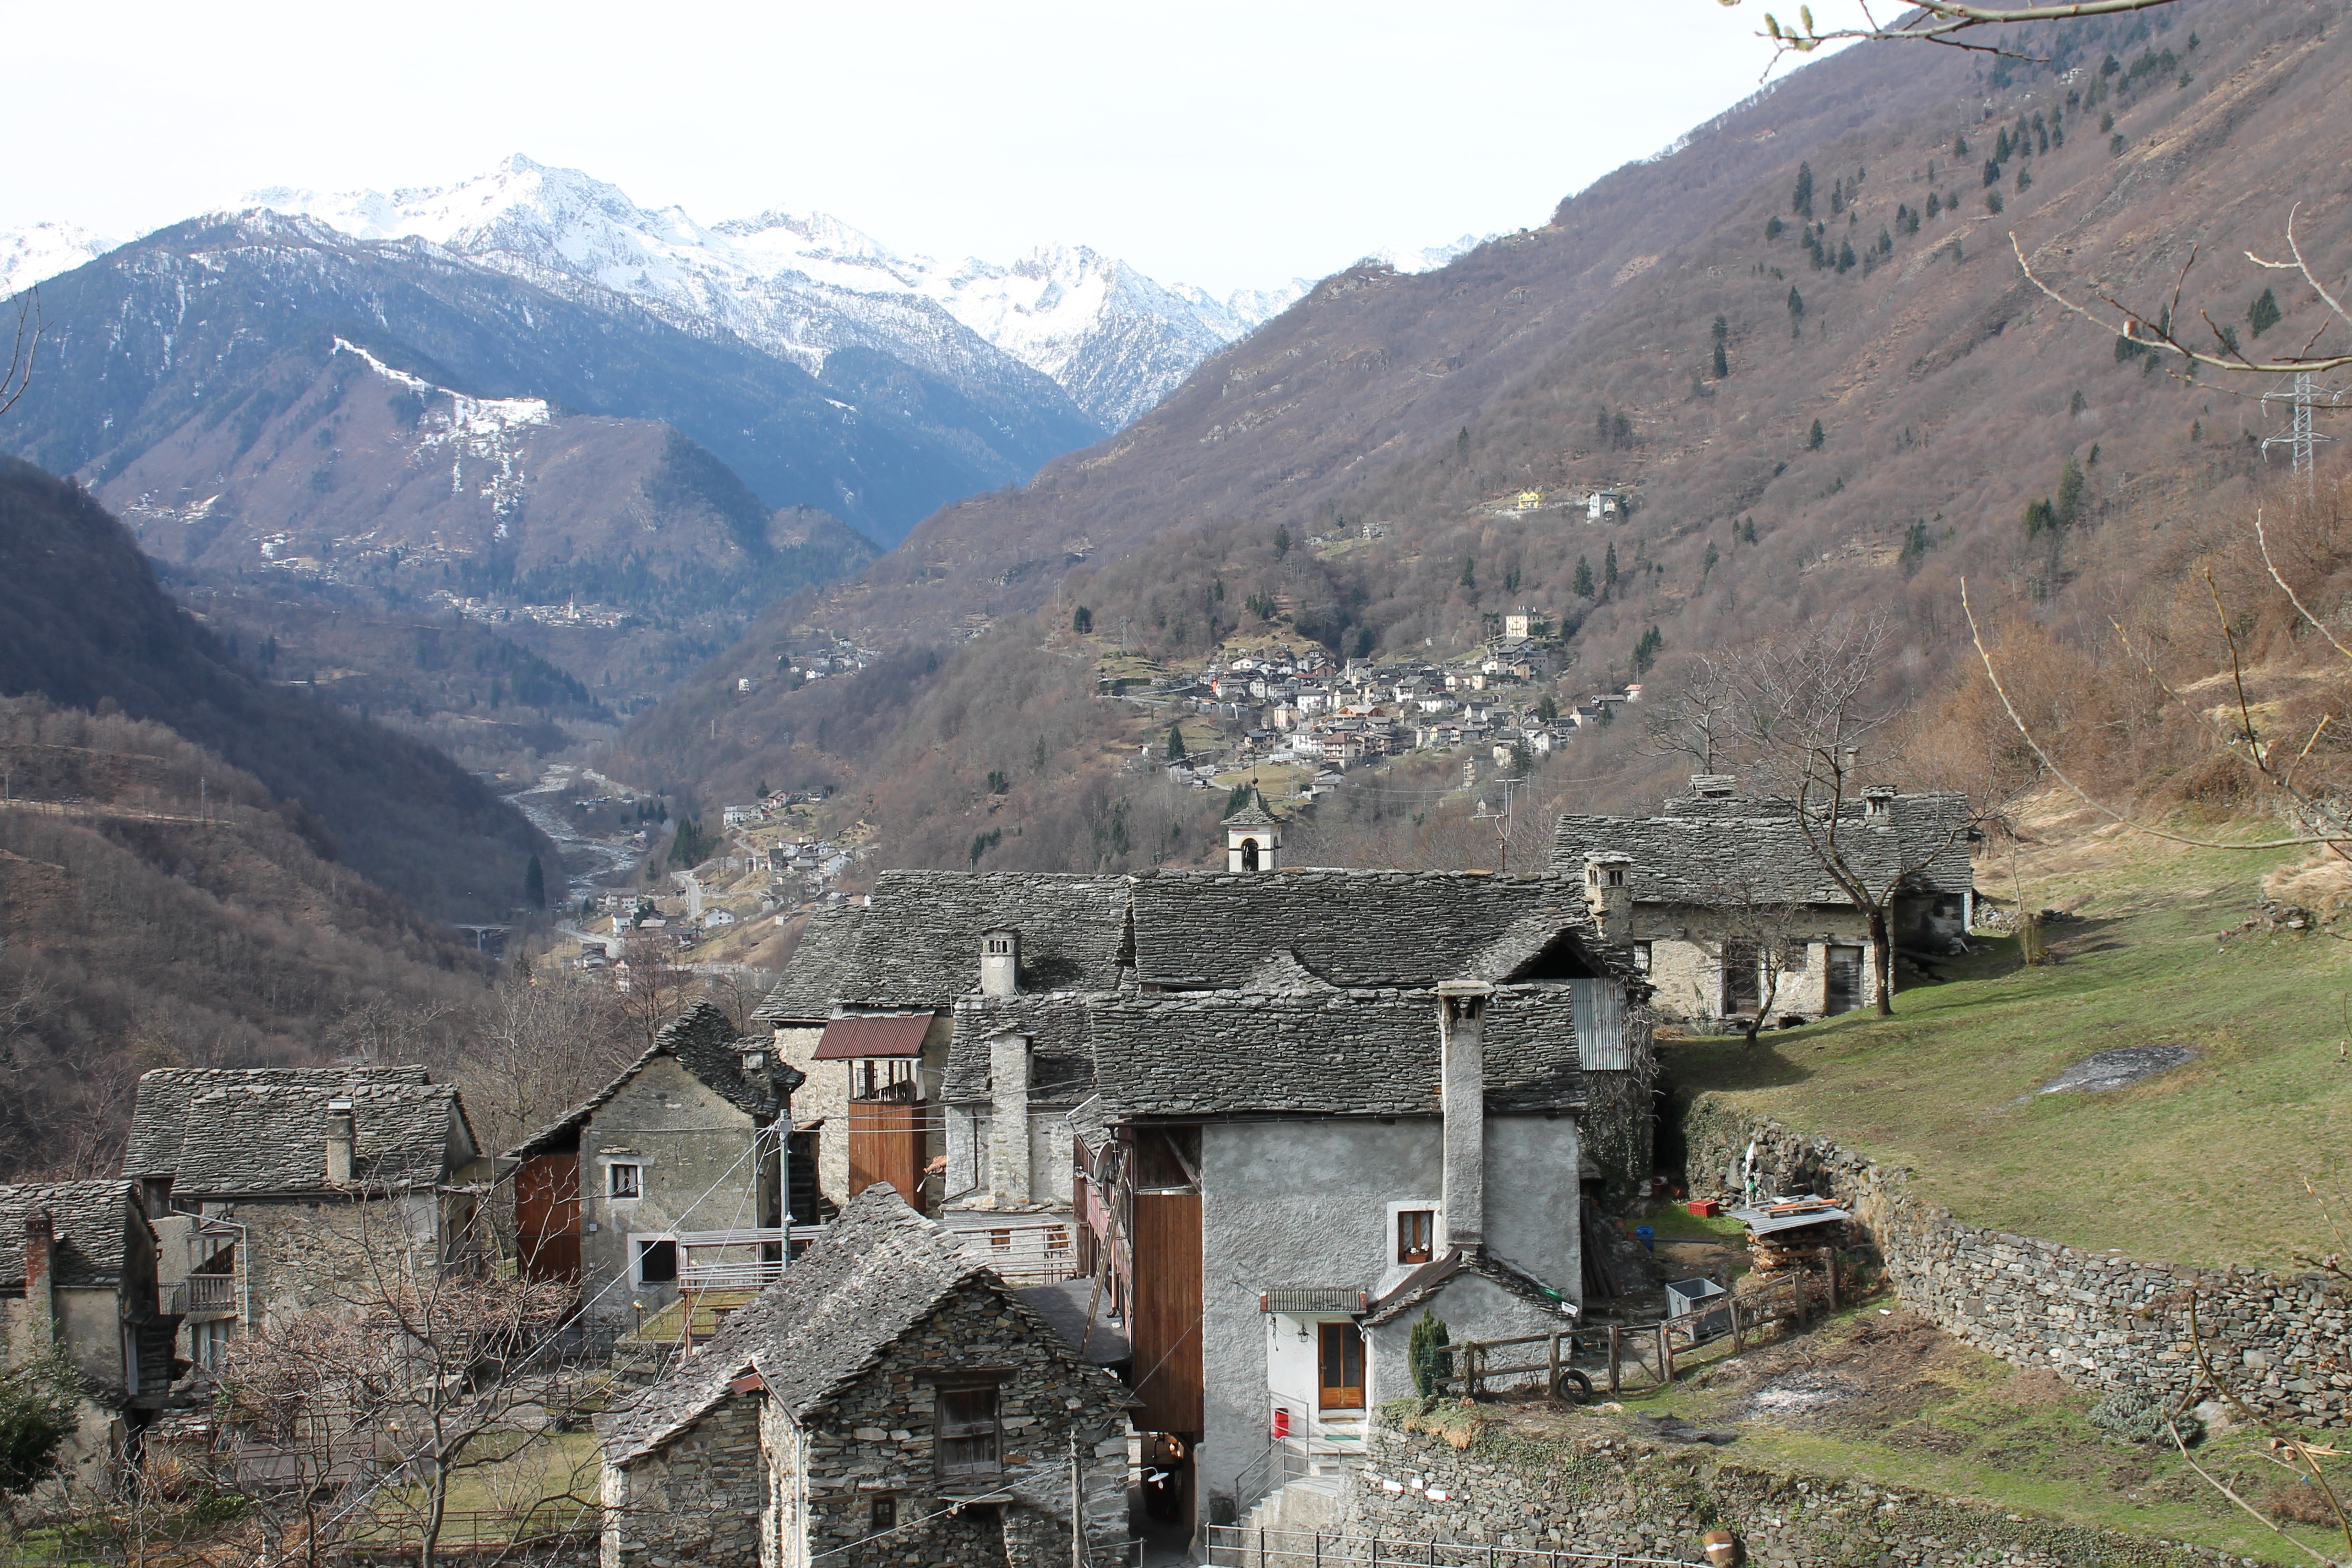
mountain, town, valley, mountain range, village, alps, monastery, plateau, mountain village, north italy, mountain pass, alpine village, human settlement, mountainous landforms, geological phenomenon, rustic stone houses